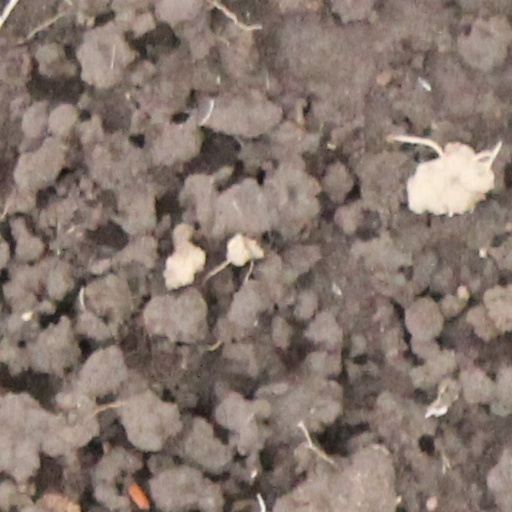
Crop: wheat